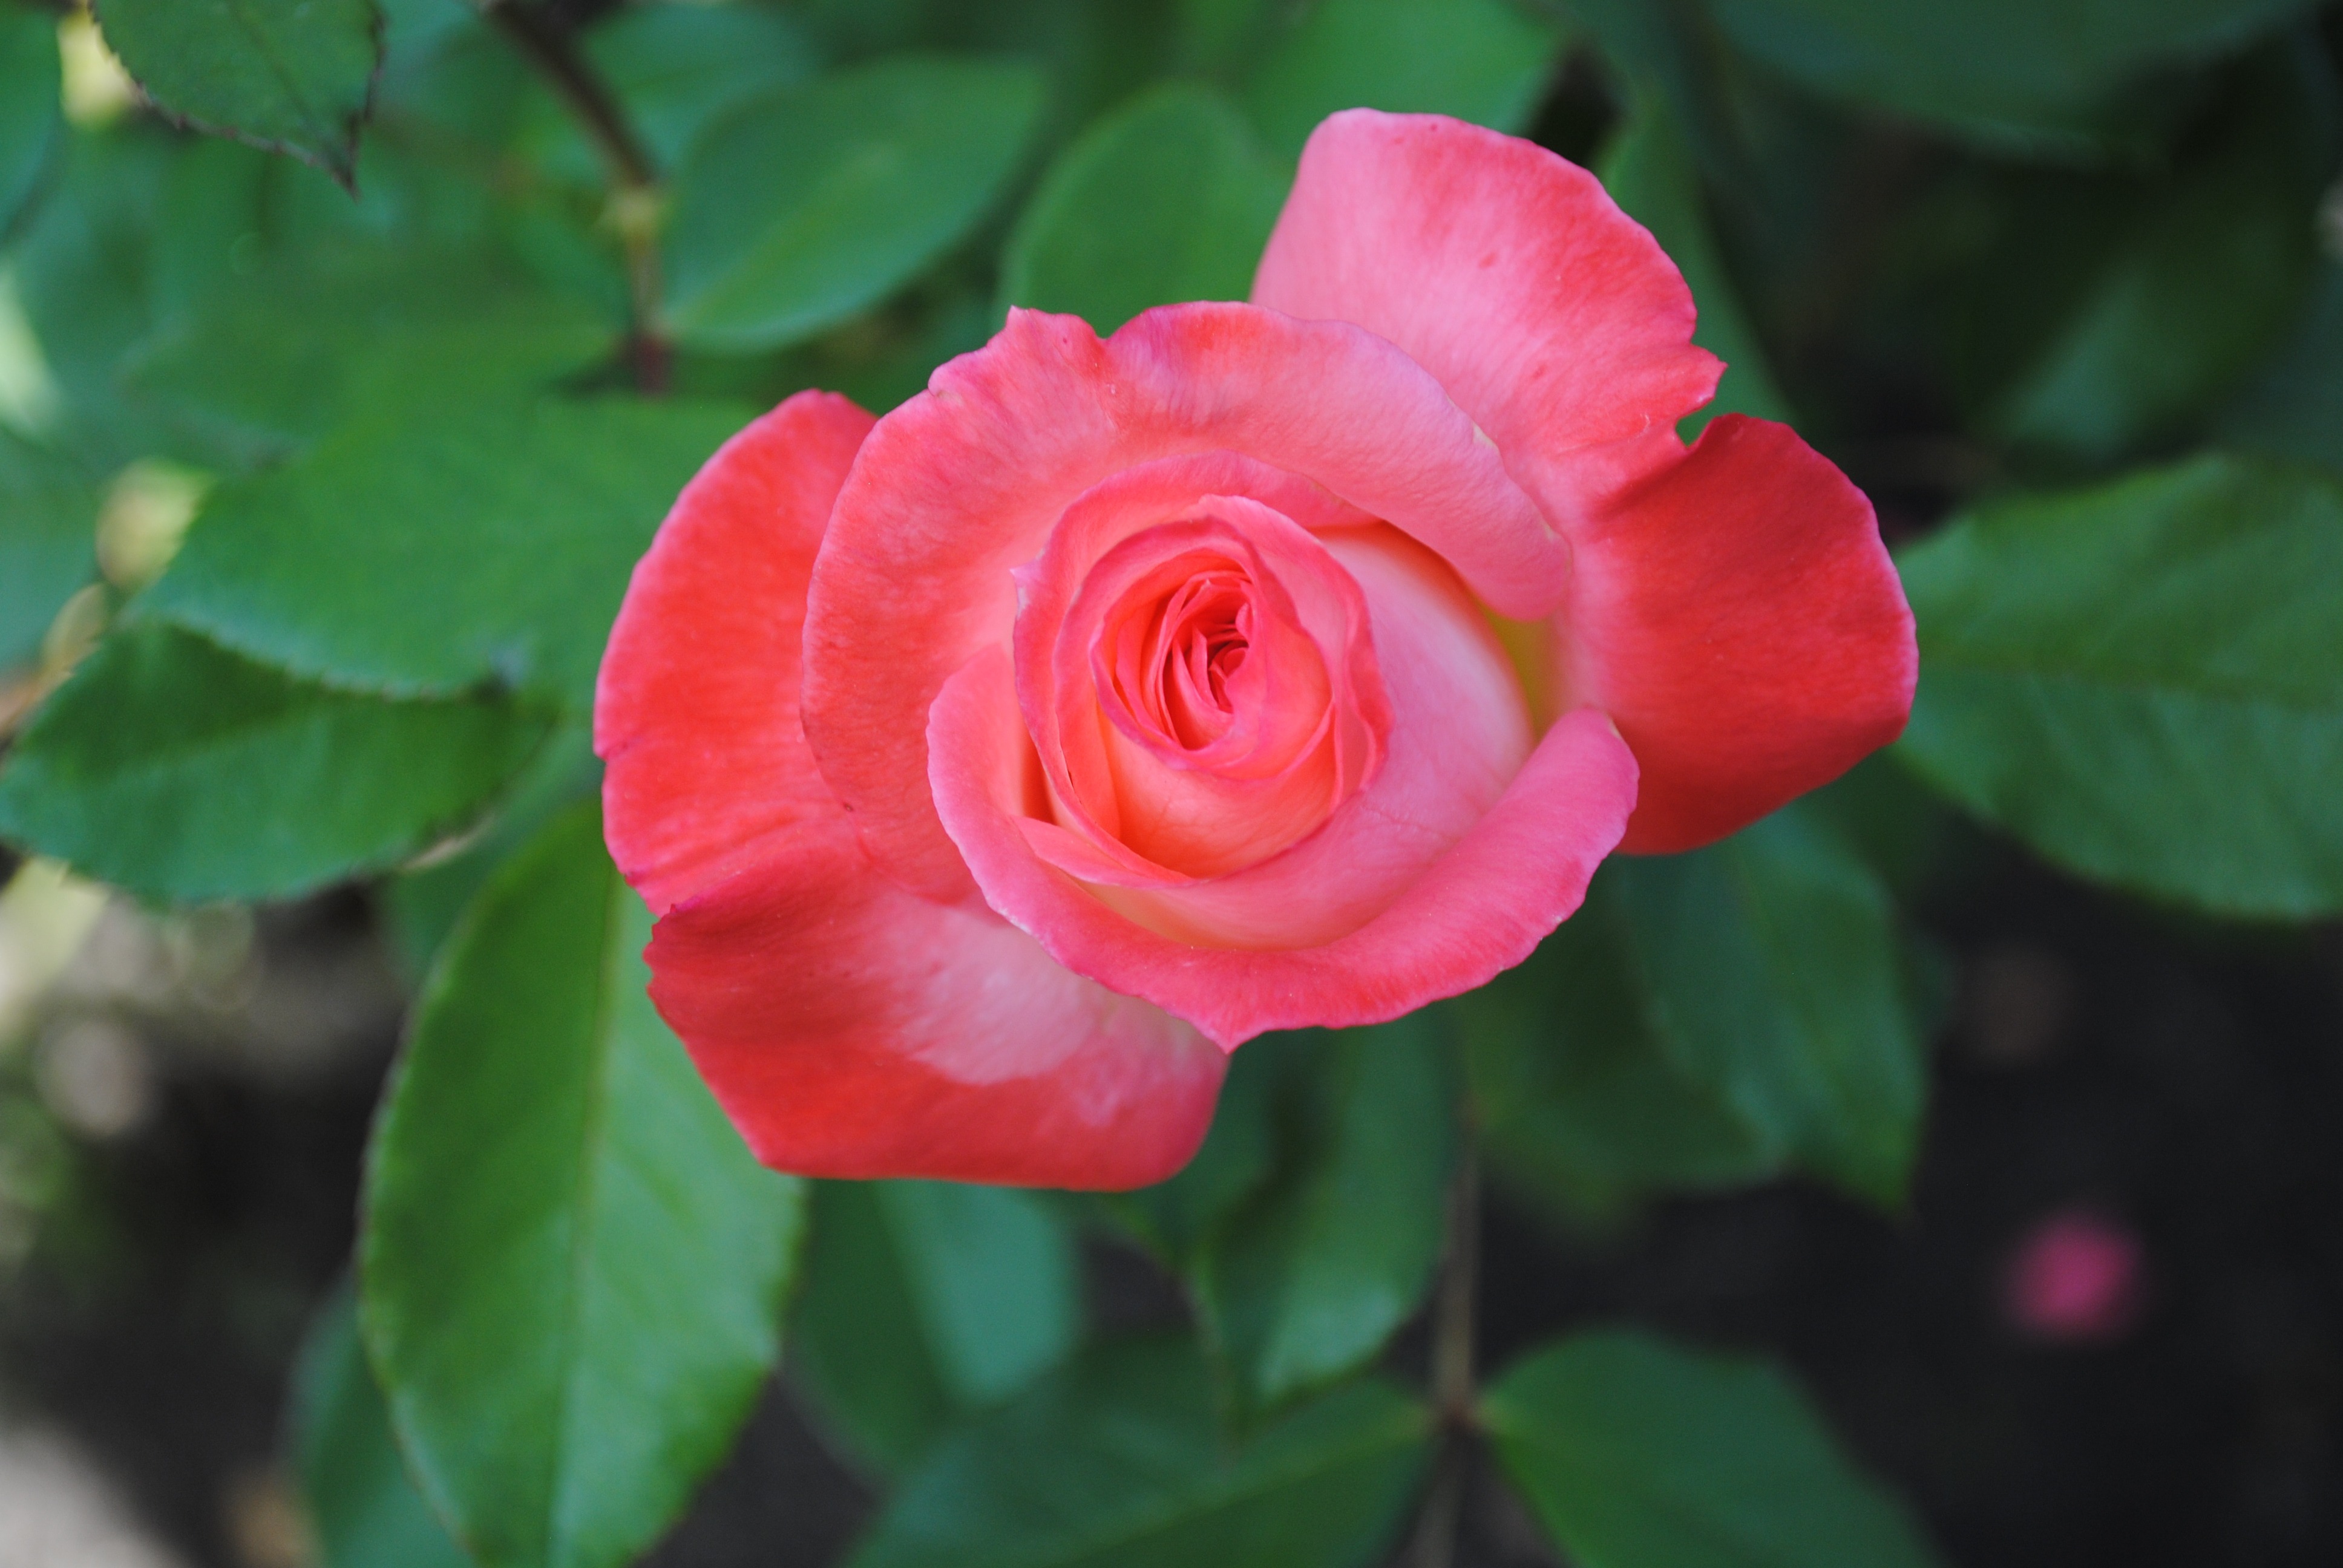
nature, plant, flower, petal, bloom, rose, pink, flora, pink rose, floribunda, macro photography, flowering plant, garden roses, rose family, annual plant, land plant, rosa centifolia, rose order